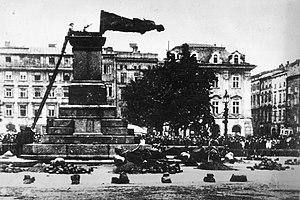
Le Monument d'Adam Mickiewicz à Cracovie est une statue en l'honneur du grand poète polonais Adam Mickiewicz, érigé en 1898 à l'occasion du centenaire de sa naissance. Elle trône sur la Place du Marché à proximité de la basilique Sainte Marie. Symbole de la culture polonaise, le monument a été détruit par l'occupant allemand en 1940, puis reconstruit par les Polonais en 1955 pour le centenaire de la mort du poète.